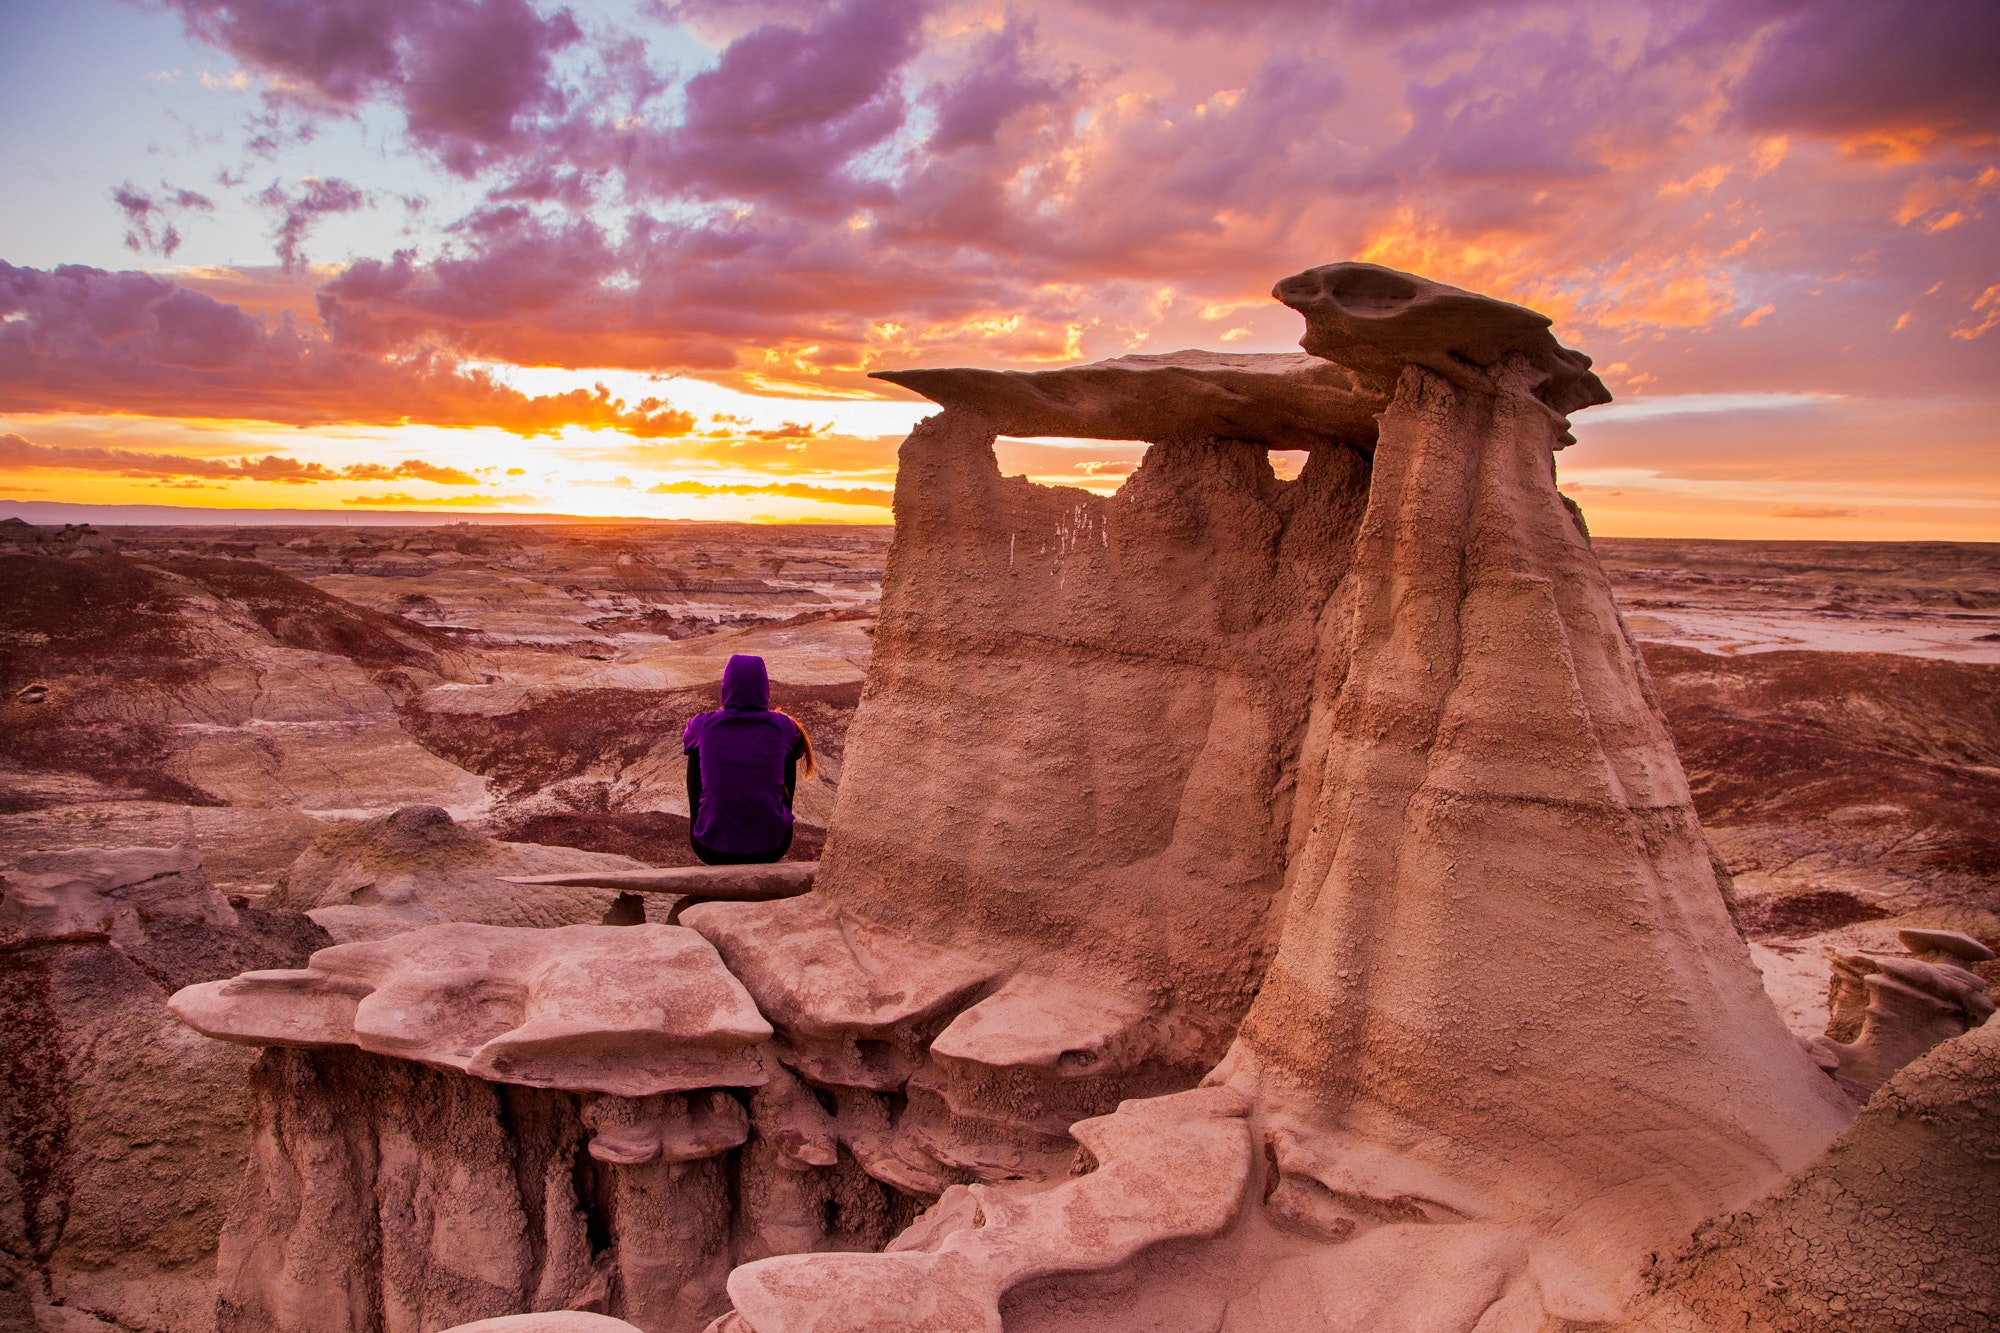
badlands, sky, rock, cloud, formation, sand, morning, horizon, geology, landscape, sunrise, canyon, sunlight, tourism, ecoregion, aeolian landform, vacation, meteorological phenomenon, desert, evening, sunset, stock photography